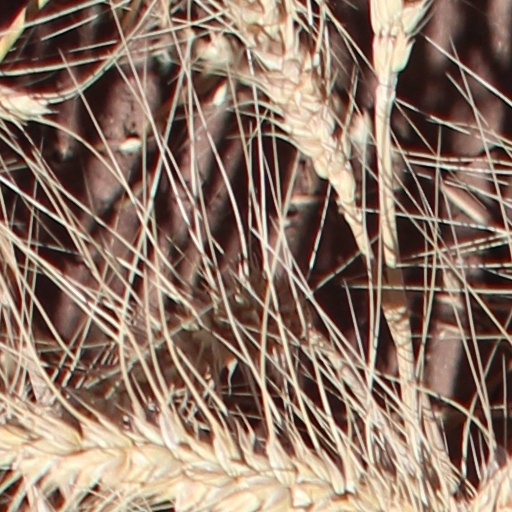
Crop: wheat